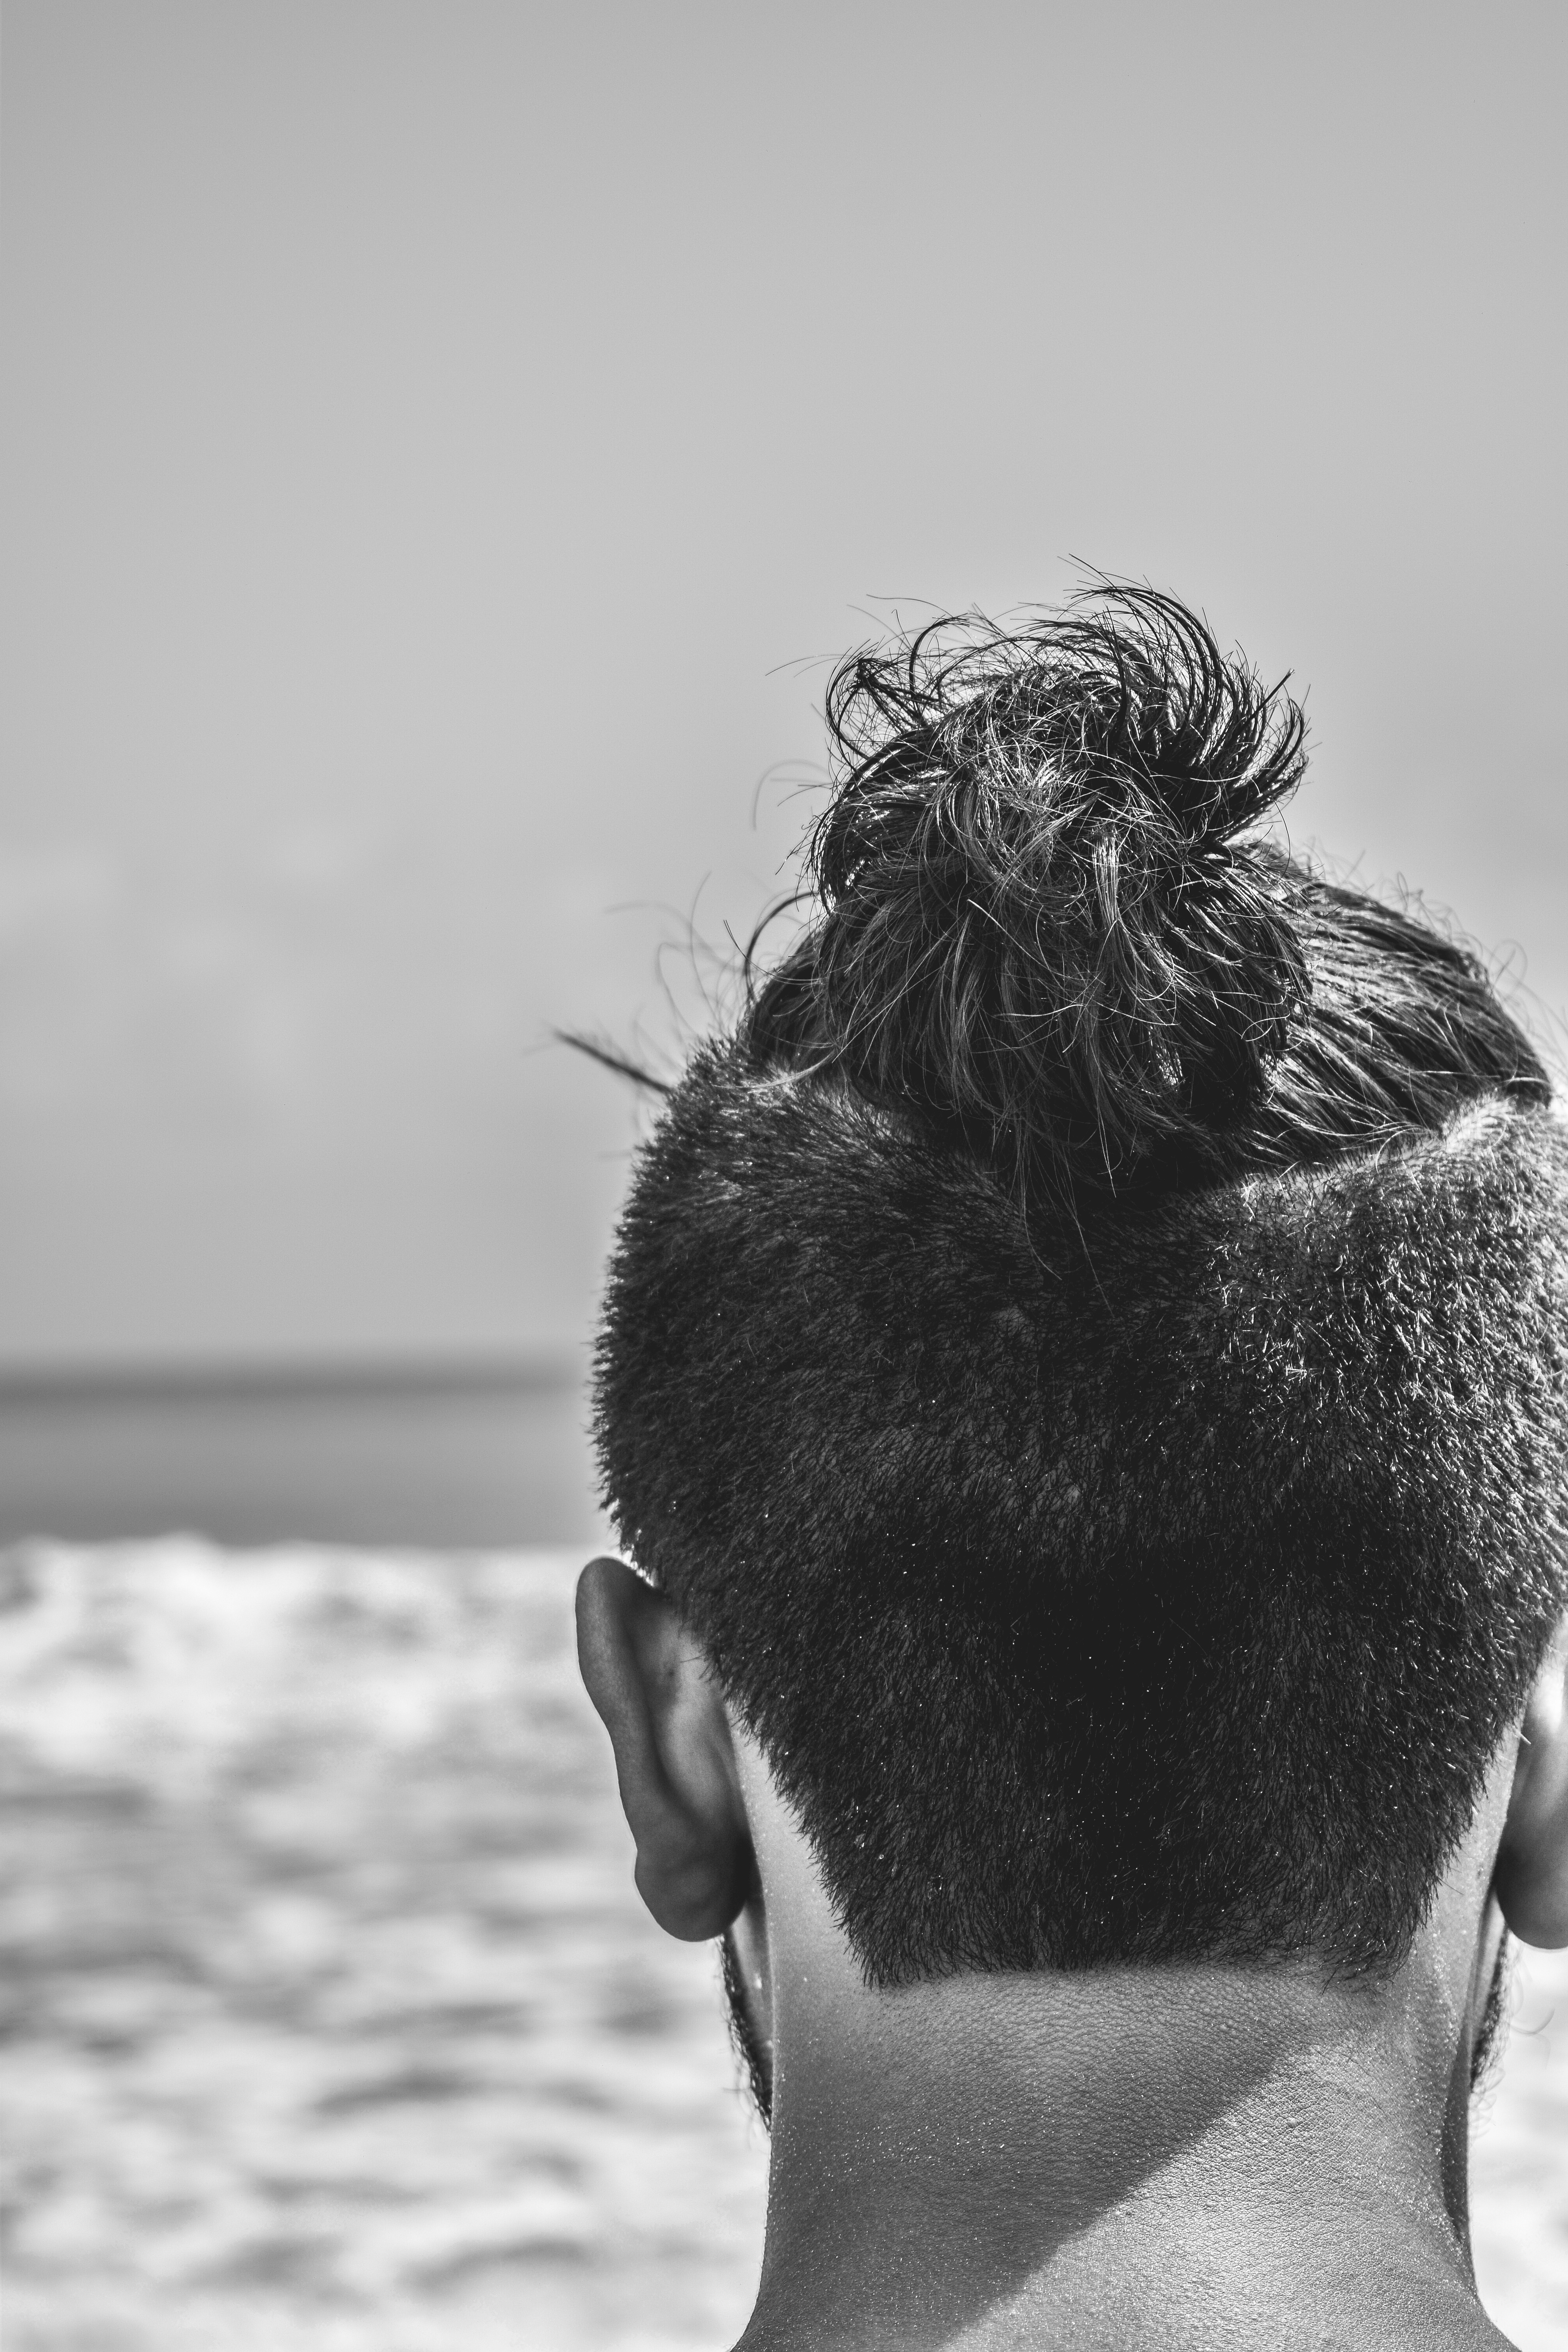
black and white, hair, white, photography, fur, portrait, black, monochrome, hairstyle, close up, head, beauty, photo shoot, monochrome photography